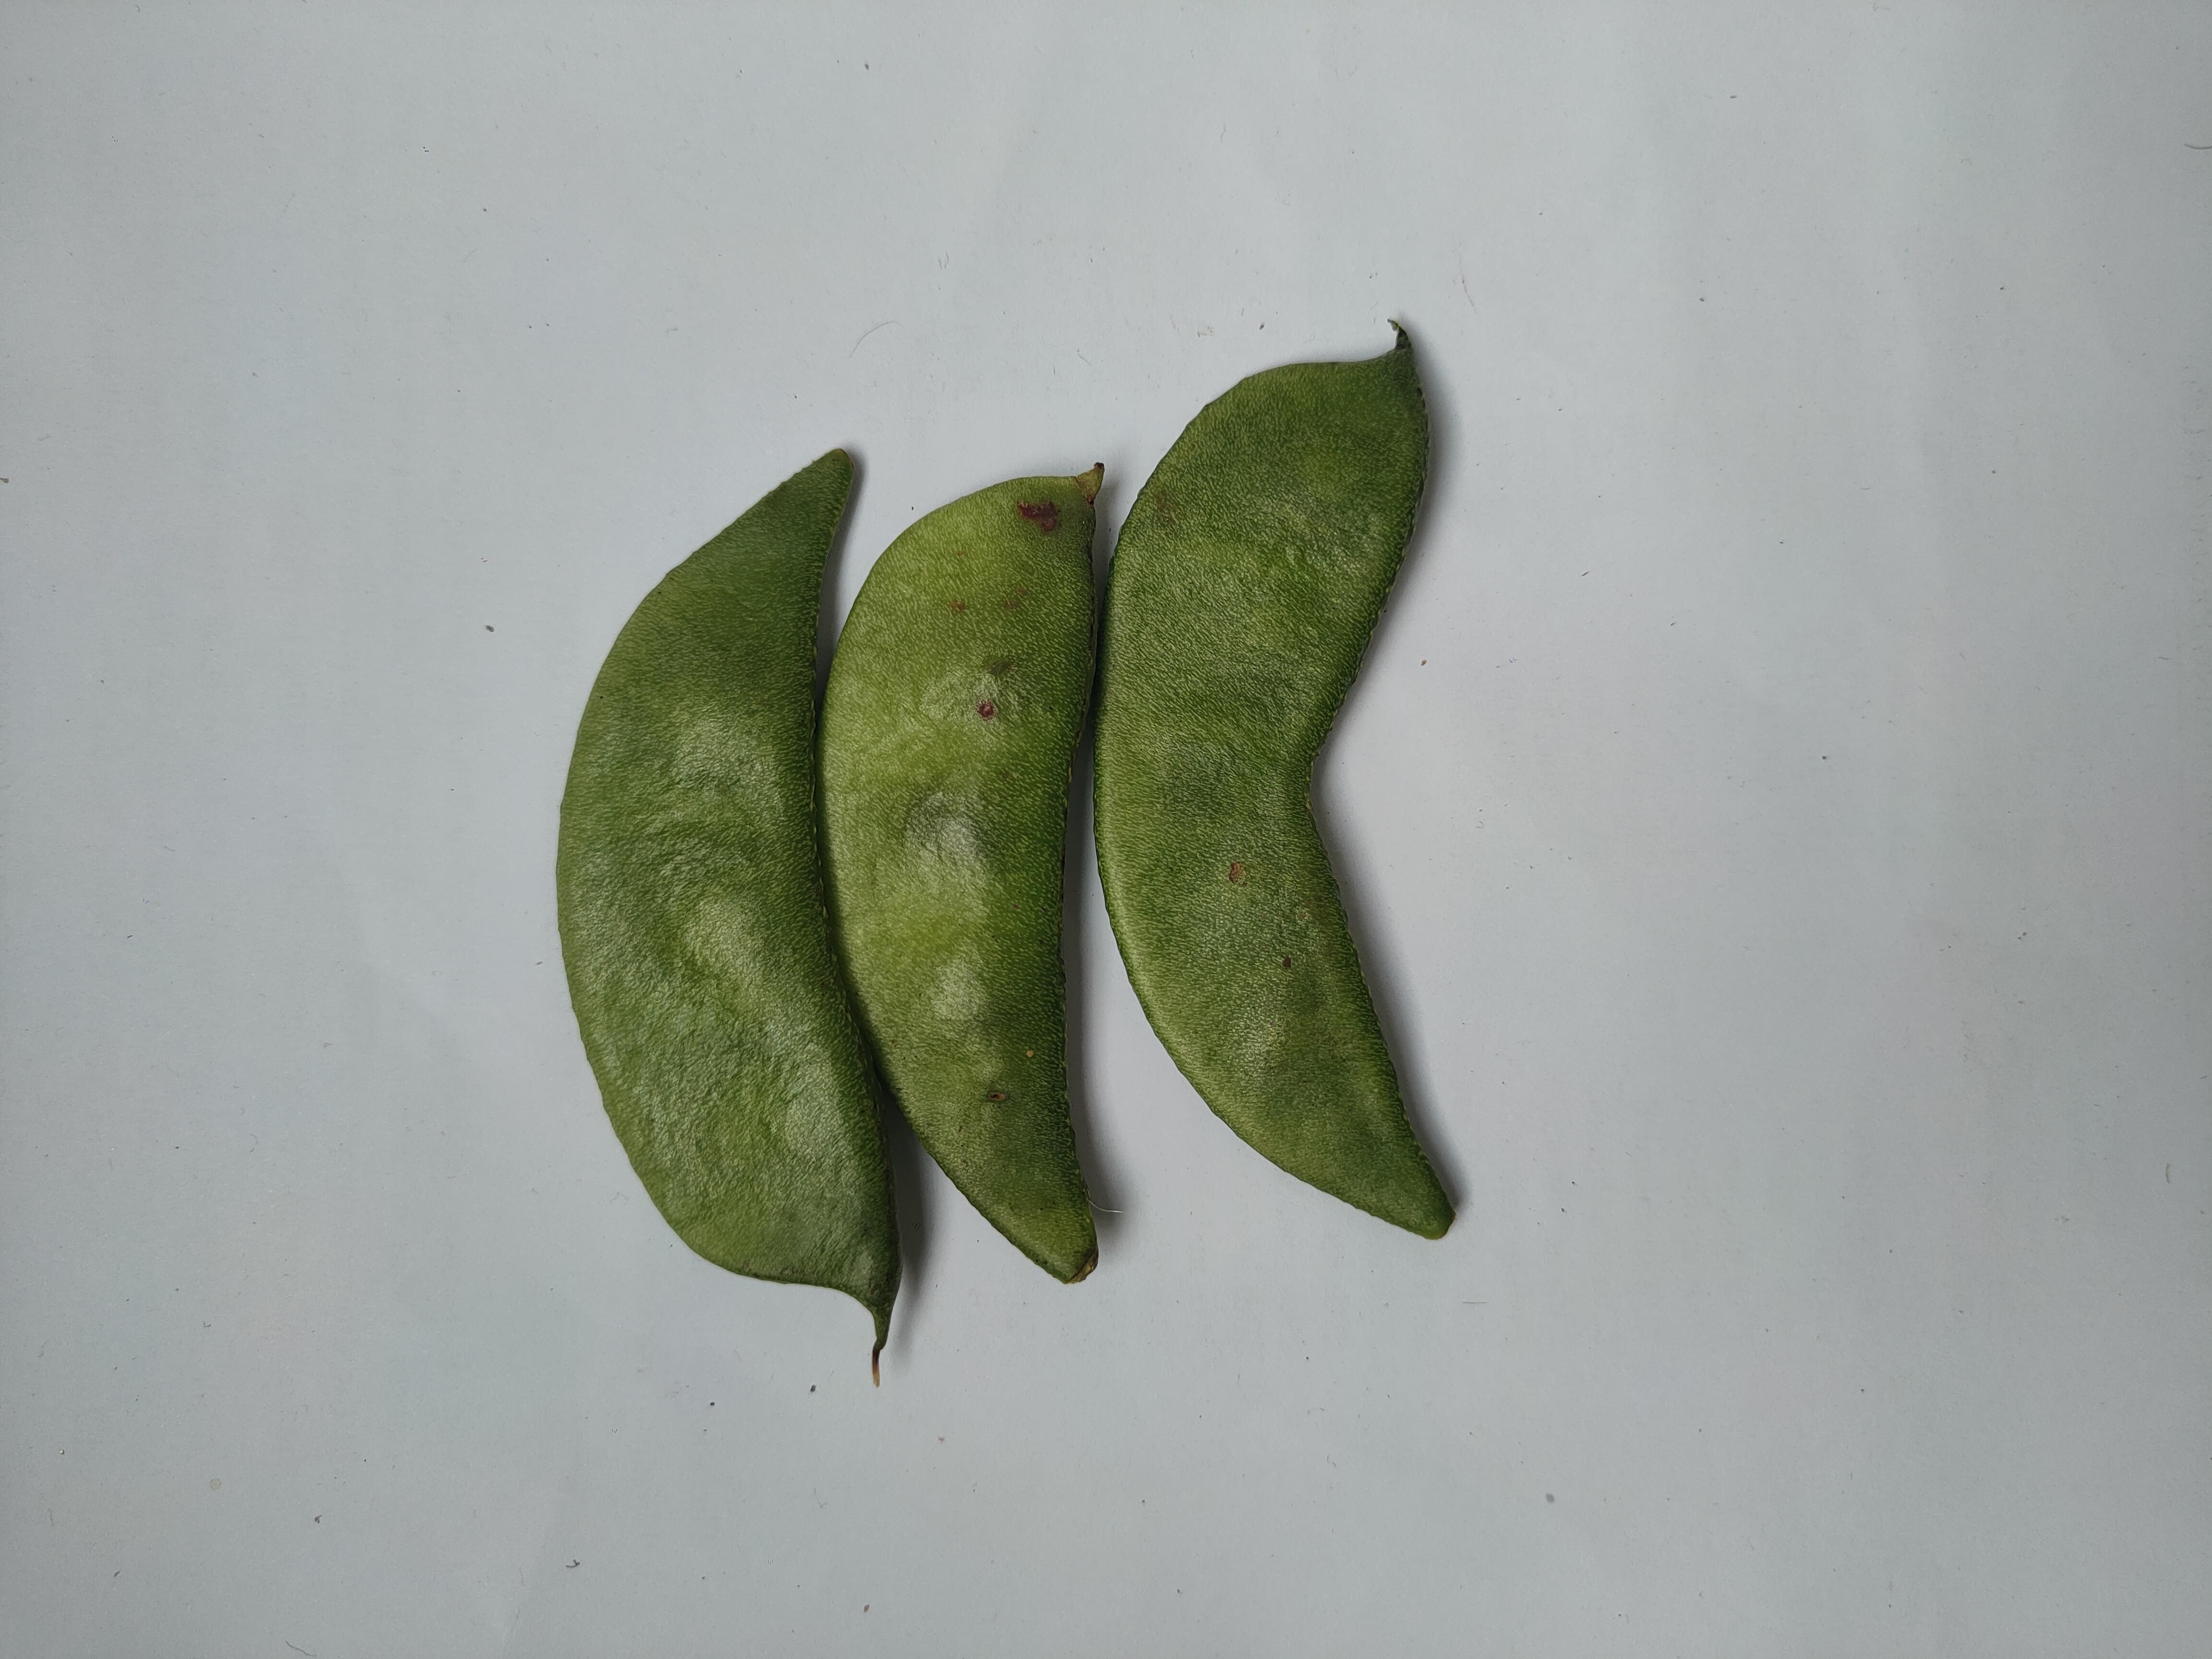
Label: Bean